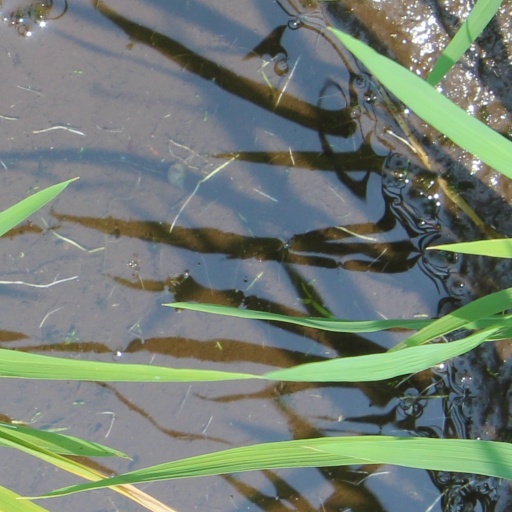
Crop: rice